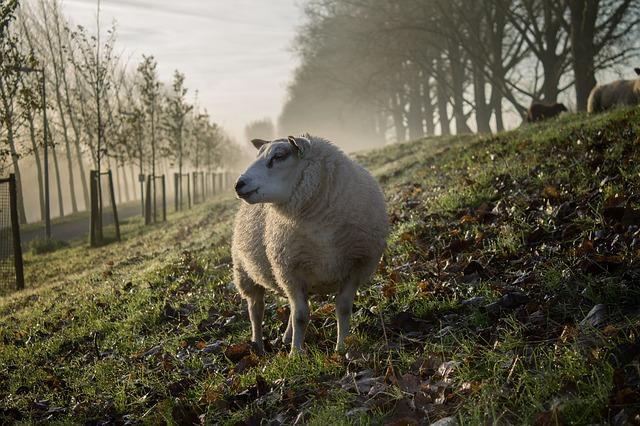
sheep